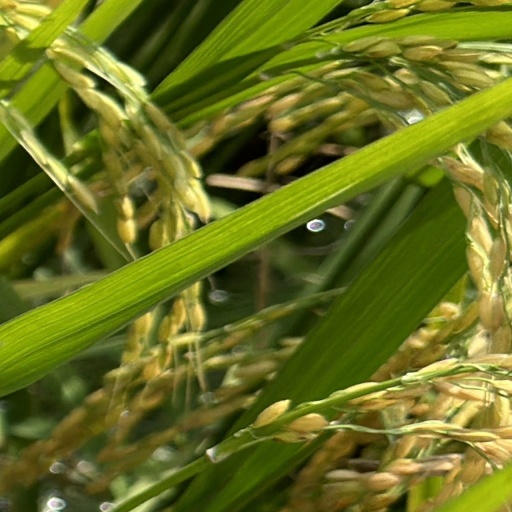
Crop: rice